Grave, Netherlands

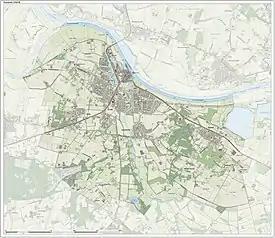
Map of the former municipality of Grave, 2015

Grave (formerly "De Graaf") is a city and former municipality in the Dutch province of North Brabant. The former municipality had a population of in . Grave is a member of the Dutch Association of Fortified Cities.